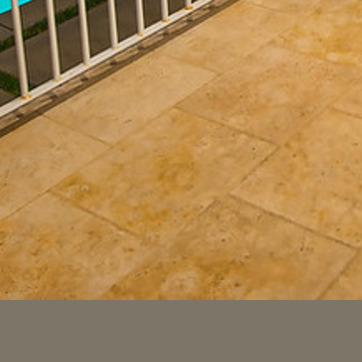
Material: tile